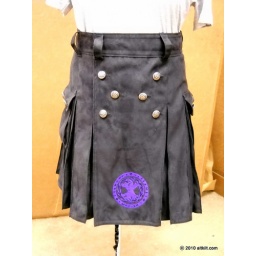
100th kilt of 2010! Custom black microsuede kilt with customer's own design, tree of life, embroidery done in dark purple